John Sykes Fayette

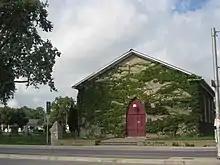
Barton Stone Church in Hamilton, Ontario, constructed from 1845 to 1847. Rev. Fayette was minister from 1845 to 1850.

Often described as an "educated mulatto", Fayette moved to Canada in 1839 after being licensed by the Cleveland Presbytery. In 1840, he founded the "Wellington Institute" in the Waterloo region of Berlin, Ontario (known today as Kitchener, Ontario), teaching local and Mennonite children for two years. A couple notable names who attended the school included Jacob Yost Shantz and Israel D. Bowman. The Institute did not attract enough students to make ends meet, and closed after two years.